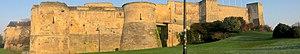
Les fortifications de Caen ont longtemps été un signe de la richesse de la cité, bien qu’elles n’aient pas permis de protéger la ville des agressions extérieures, notamment pendant la guerre de Cent Ans. C'est un des éléments les plus importants du patrimoine militaire de Caen.